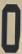
Number: 0